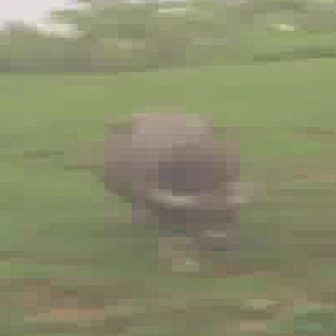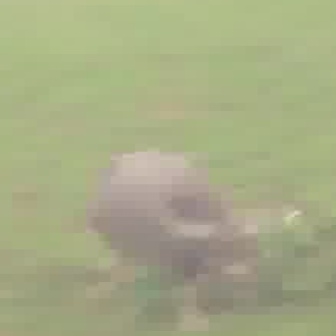
  Please identify the target specified by the bounding box [89,102,268,281] in the first image and locate it in the second image. Return the coordinates in [x_min,y_min,x_max,y_max] format.
Answer: [83,136,273,327]